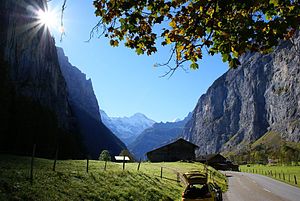
Lauterbrunnental / Billedgalleri
Lauterbrunnental er en dal i kantonen Bern i Schweiz. Dalen ligger syd for Interlaken og rummer de mindre byer Lauterbrunnen, Wengen, Mürren, Gimmelwald, Isenfluh og Stechelberg. Alle de små byer hører administrativt sammen og med Lauterbrunnen som hovedby.